Jaggery

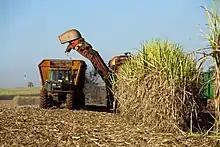
Harvesting sugar cane without pre-burn – the abundant waste on the ground will be irrigated to release nutrients for the next crop

Historically, the sugarcane cultivators used crushers that were powered by oxen, but all modern crushers are power-driven. These crushers are placed in fields near the sugarcane plants. The cut and cleaned sugarcane is crushed and the extracted cane juice is collected in a large vessel. A quantity of the juice is transferred to a smaller vessel for heating in a furnace.